Posets–Maladeta Natural Park

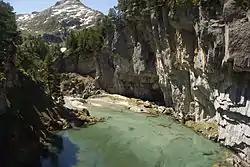
Natural Park of Posets–Maladeta

The Natural Park of Posets–Maladeta is a Natural park located in northern Province of Huesca, Aragón, northeastern Spain. It is set within the Pyrenees .